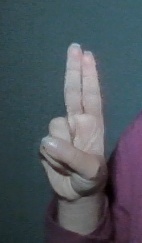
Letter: taa